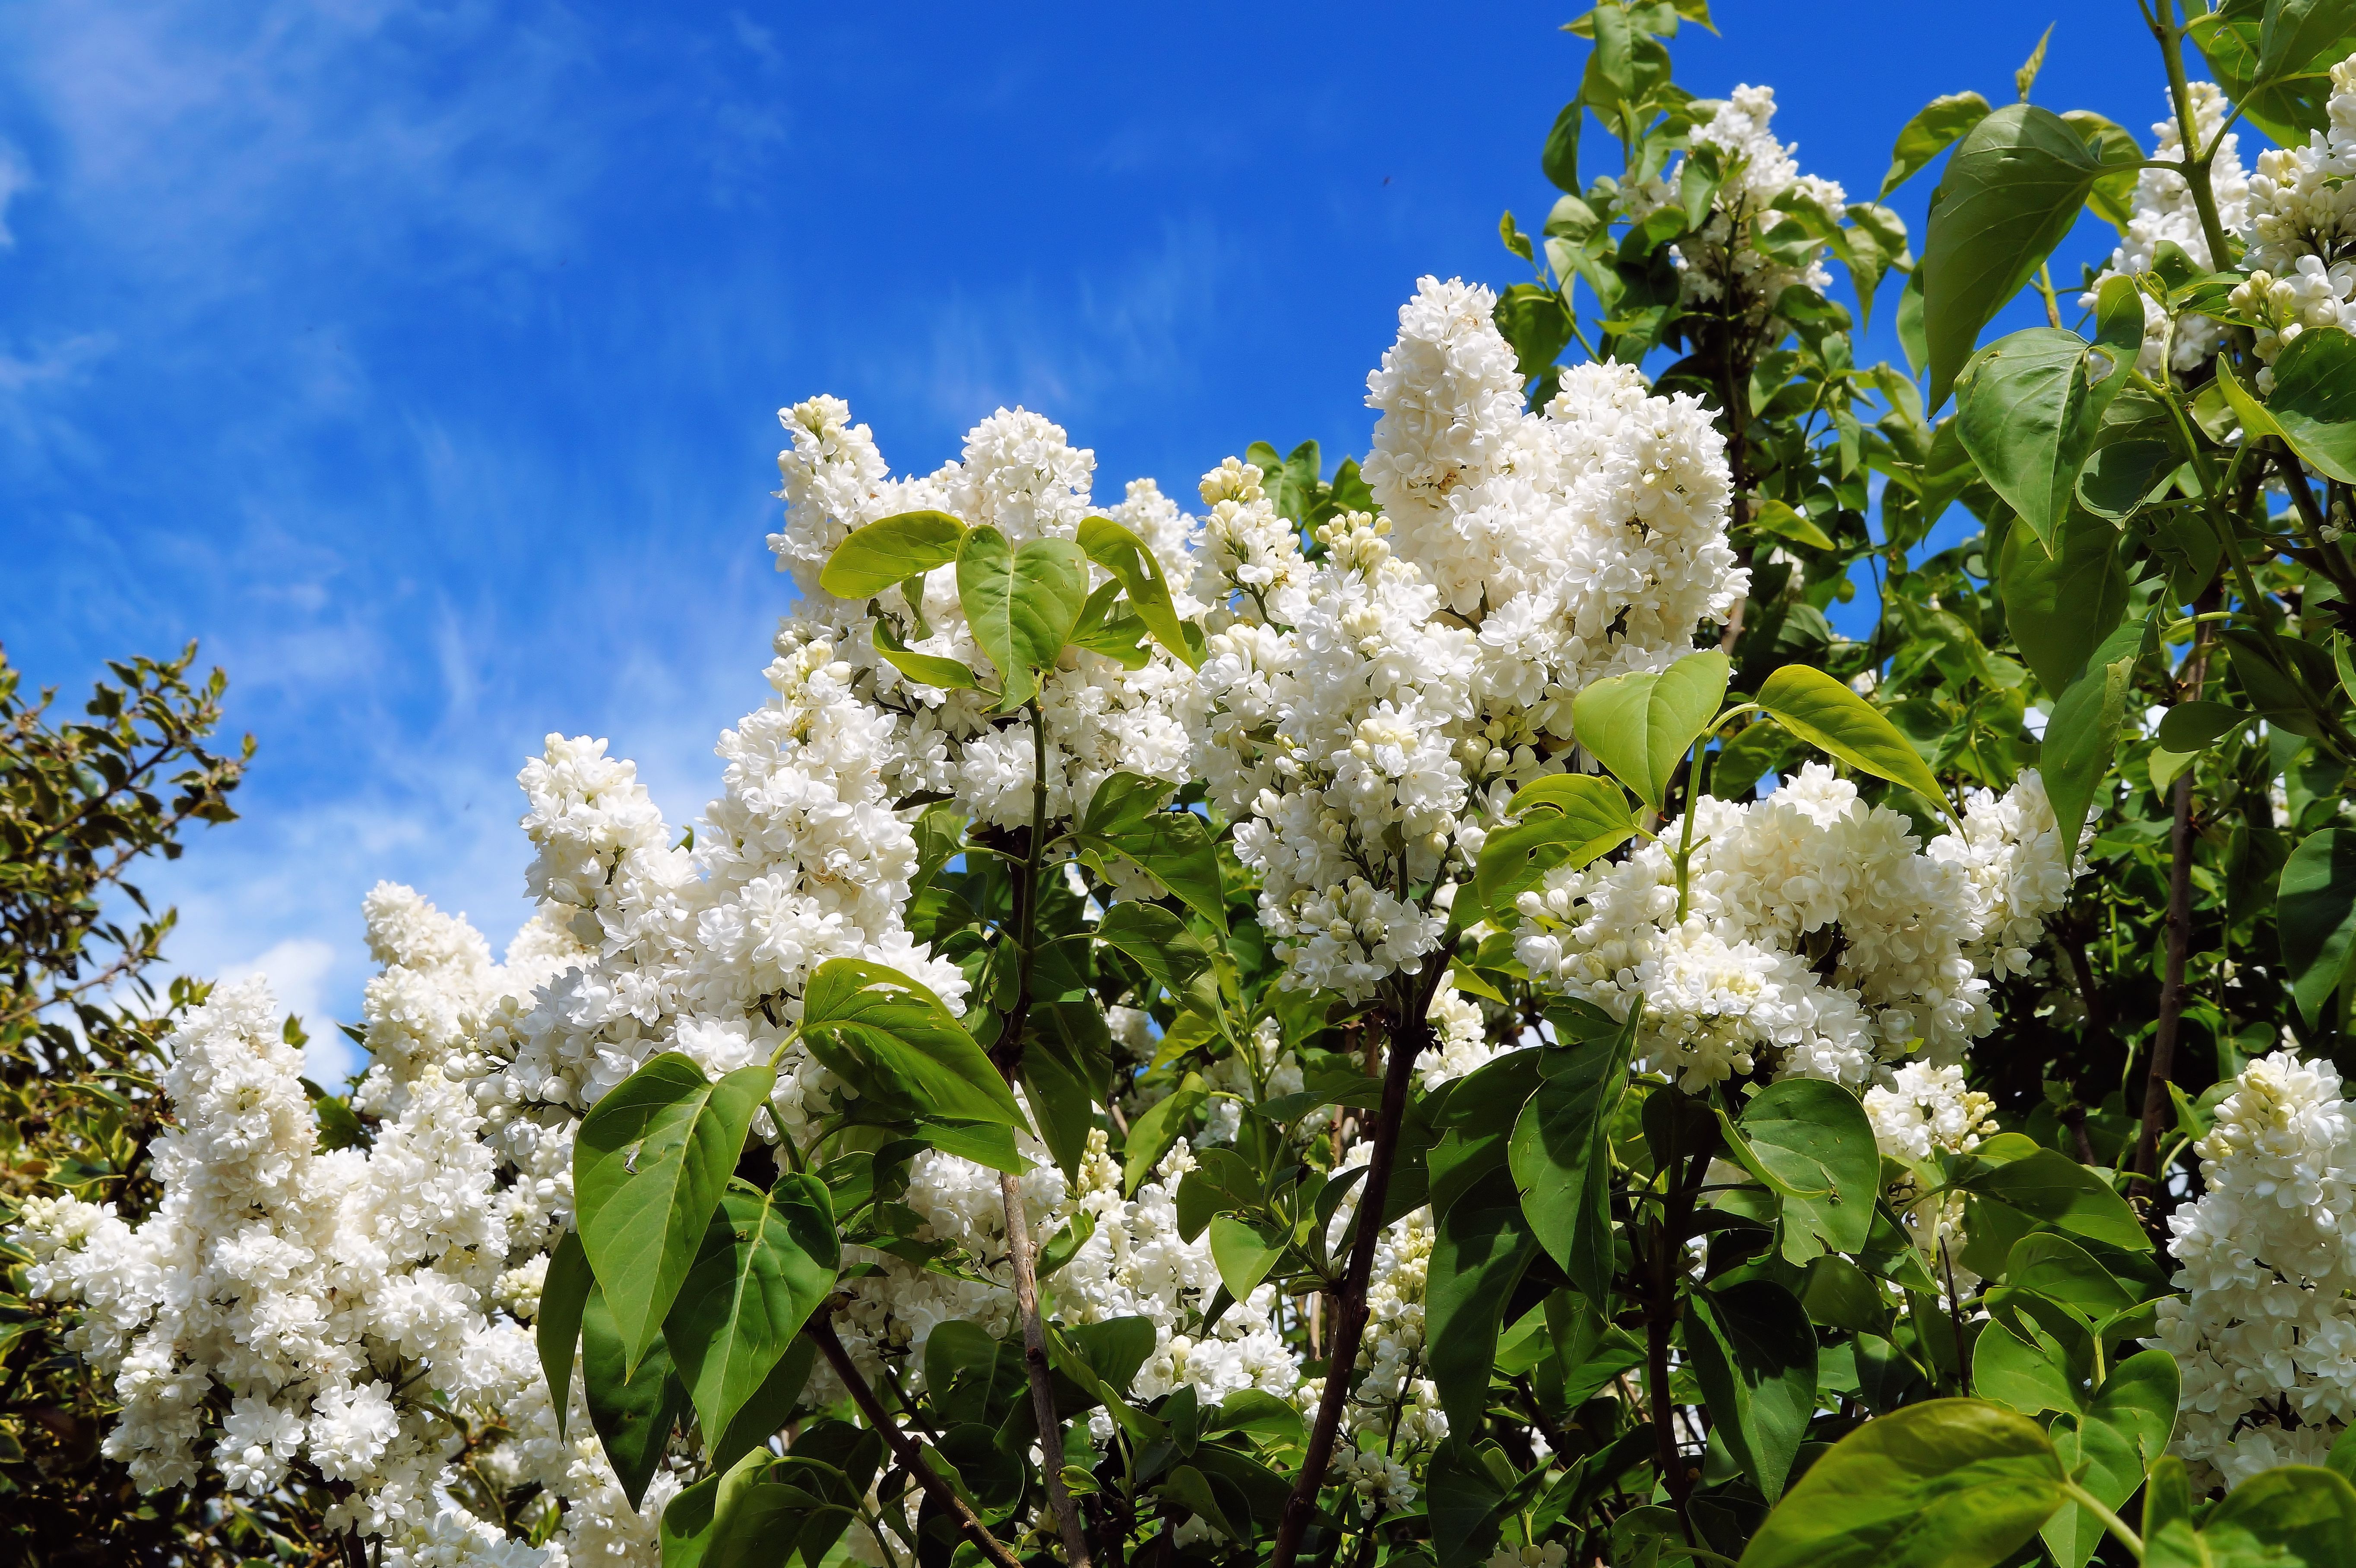
tree, nature, branch, blossom, plant, sky, white, flower, bush, produce, color, botany, garden, flora, flowers, shrub, lilac, fragrant, ornamental shrub, flowering plant, common lilac, decorative bush, lilac branches, land plant